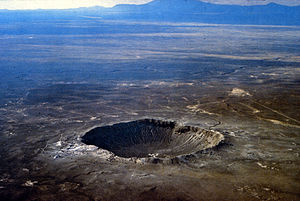
Jordens fremtid / Tilfældige hændelser
Meteorkrateret Barringer i Flagstaff, Arizona tyder på en påvirkning af himmelobjekter på Jorden (meteoritnedslag)
Jordens biologiske og geologiske fremtid kan ekstrapoleres ud fra anslåede langtidsvirkninger af flere forhold,